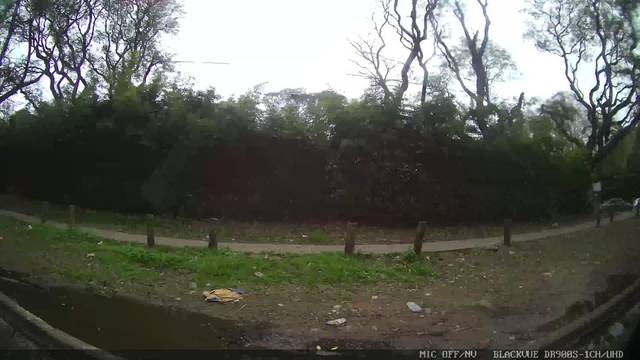
Region: Argentina
Coordinates: -34.559, -58.441